Brent Qvale

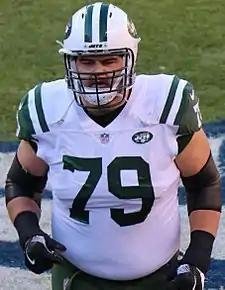
Qvale with the New York Jets in the 2017

Brent Qvale (born March 11, 1991) is a former American football offensive tackle. He was signed by the New York Jets as an undrafted free agent in 2014. He played college football at Nebraska.